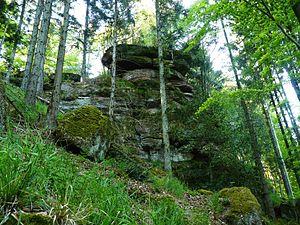
Breitenau est une commune française située dans le département du Bas-Rhin, en région Grand Est.